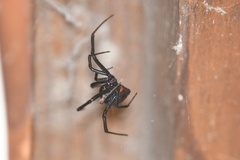
Species: Lactrodectus_hesperus